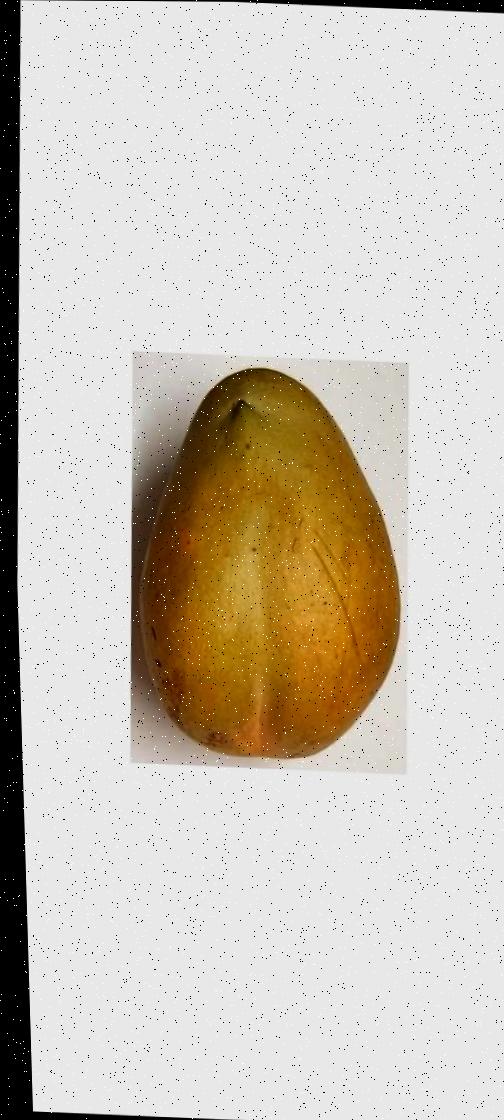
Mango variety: Bari-11